Death of Linda Norgrove

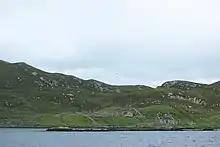
The Isle of Lewis, Scotland, where Norgrove grew up

Norgrove was born in Altnaharra, Scotland, in 1974 to John and Lorna Norgrove. She grew up on a croft on the Isle of Lewis in the Western Isles, attending a primary school in Uig. She later attended the Nicolson Institute in Stornoway. Norgrove attended the University of Aberdeen, receiving a first-class honours degree in tropical environmental science; her coursework included postgraduate research at the University of Chiapas in Mexico and a year of study at the University of Oregon (1993–94). She attended the University of London, receiving a MA with distinction in rural resources and environmental policy in 1997.